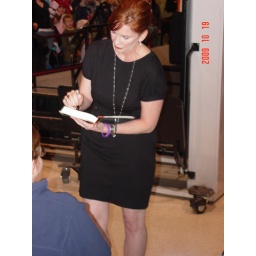
She signs a book for a person in a wheelchair.